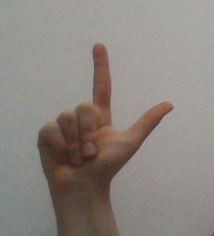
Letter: laam